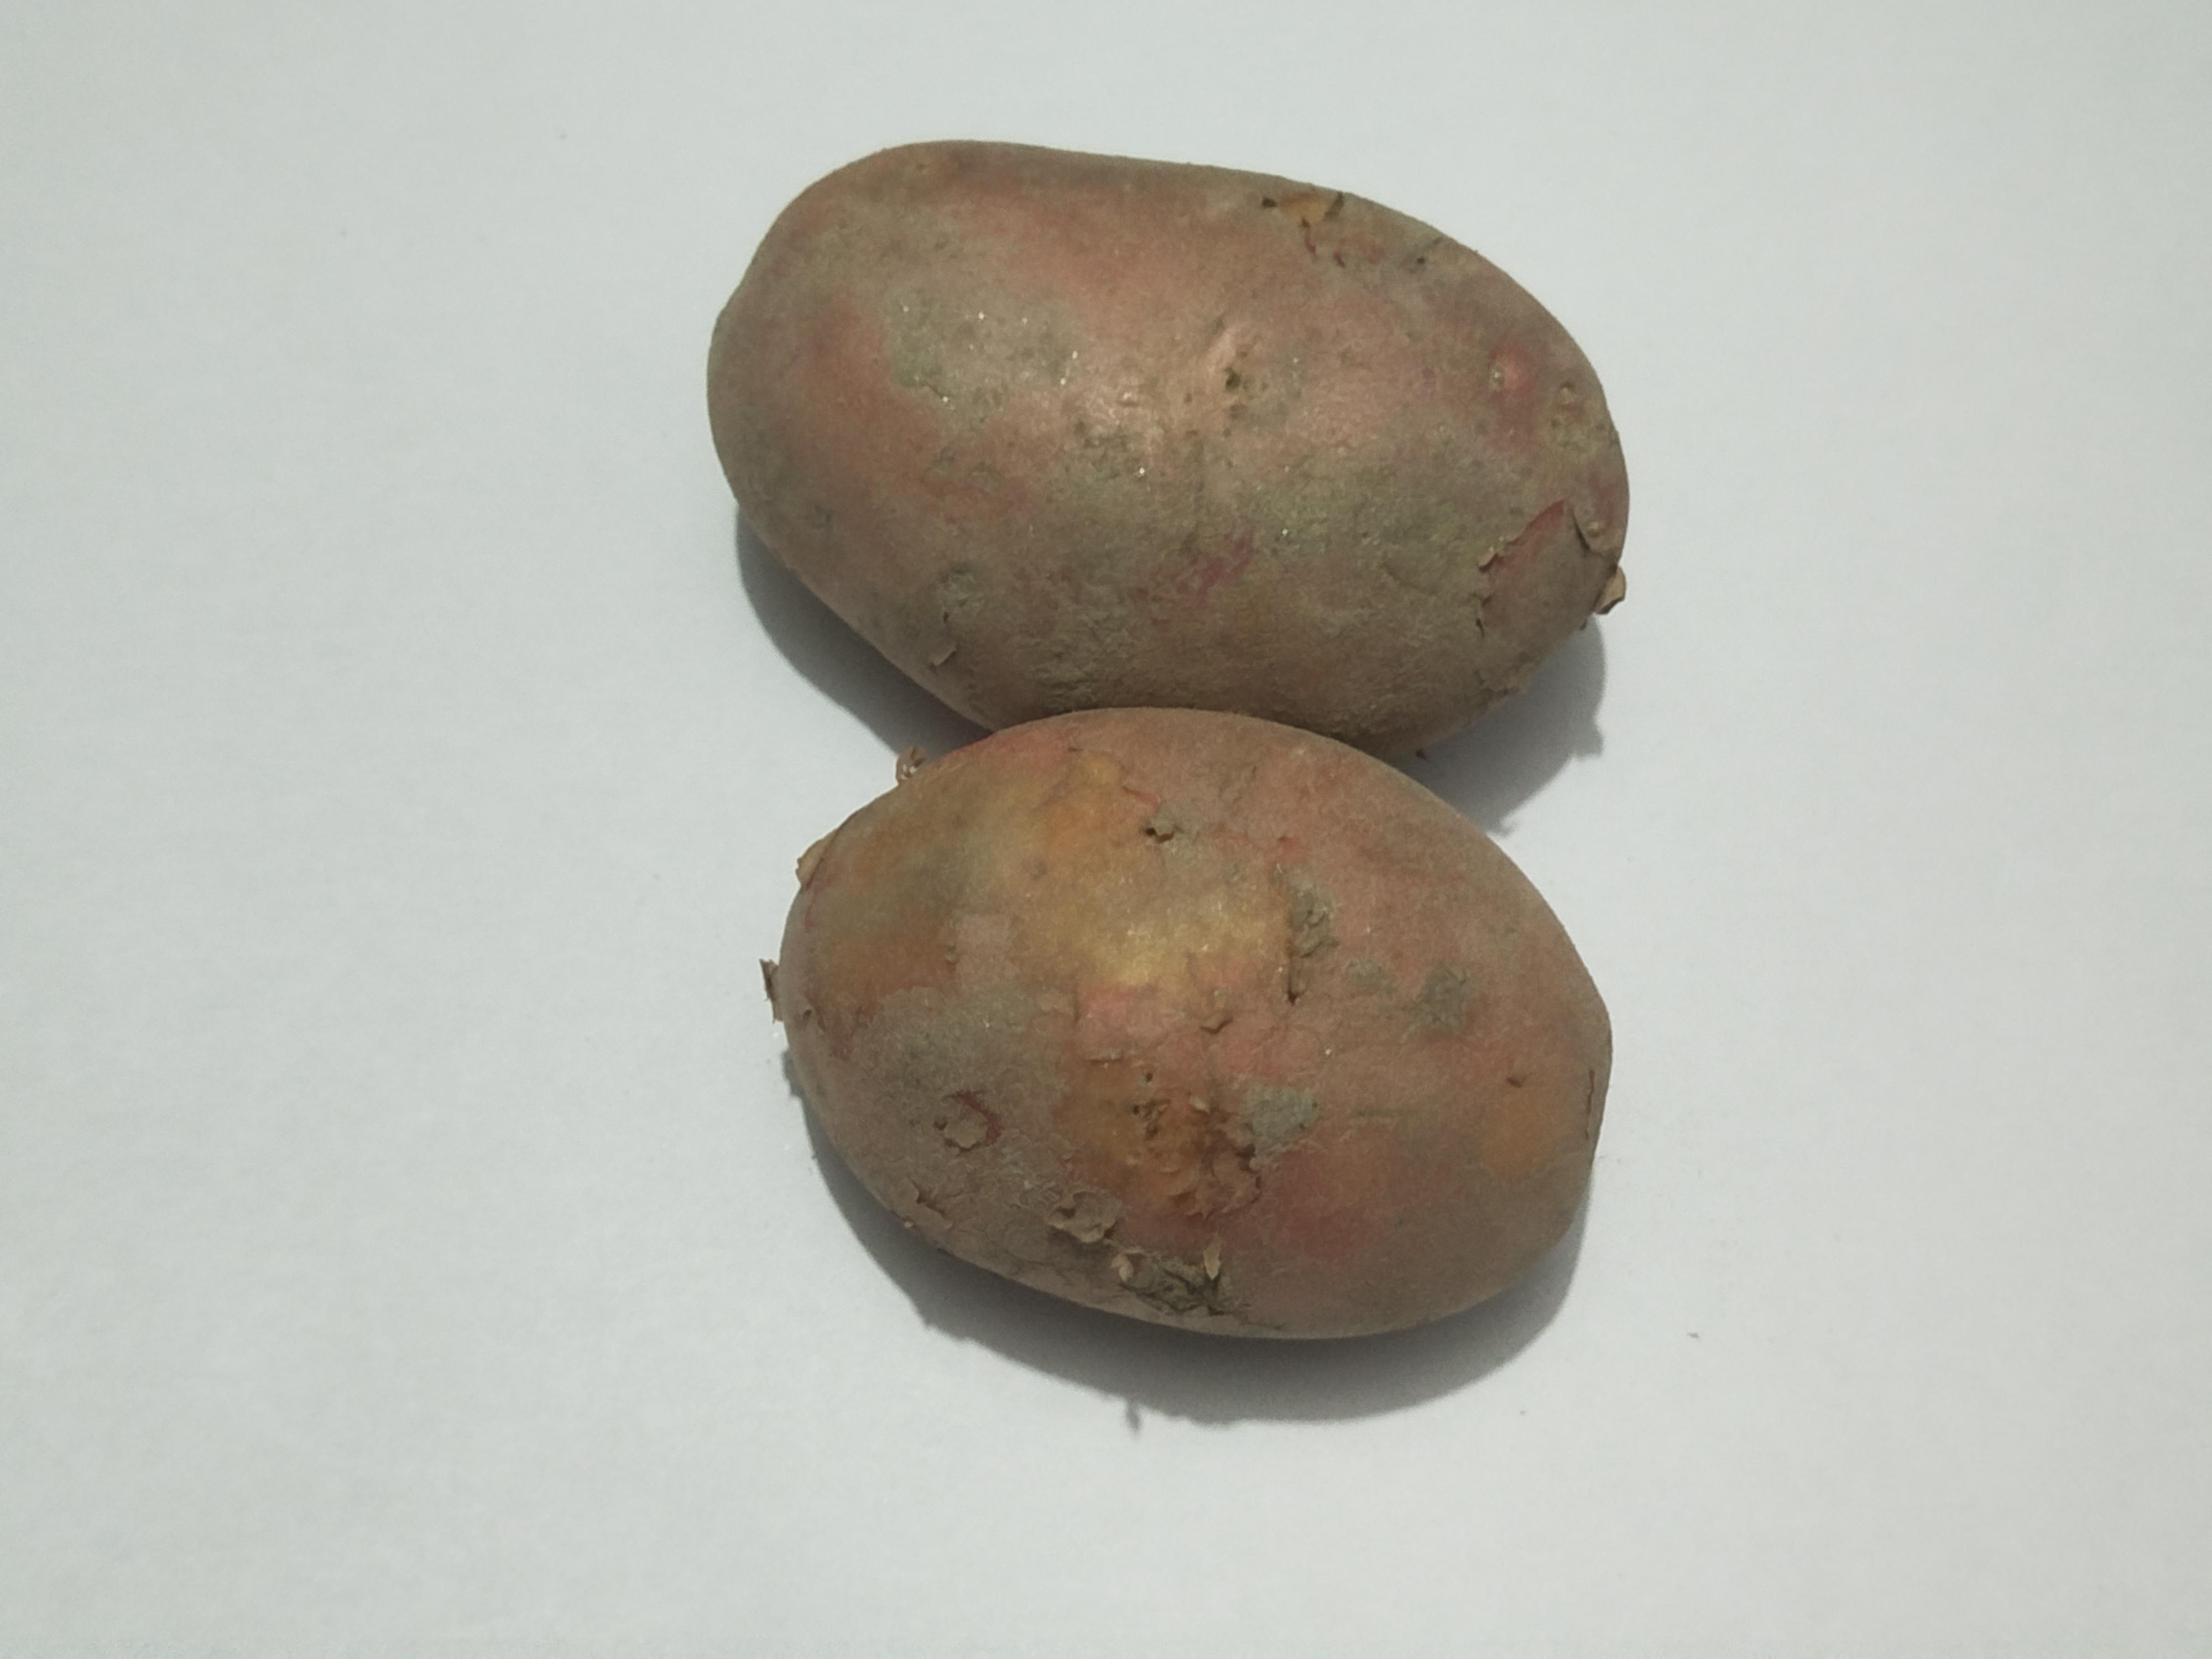
Label: Potato